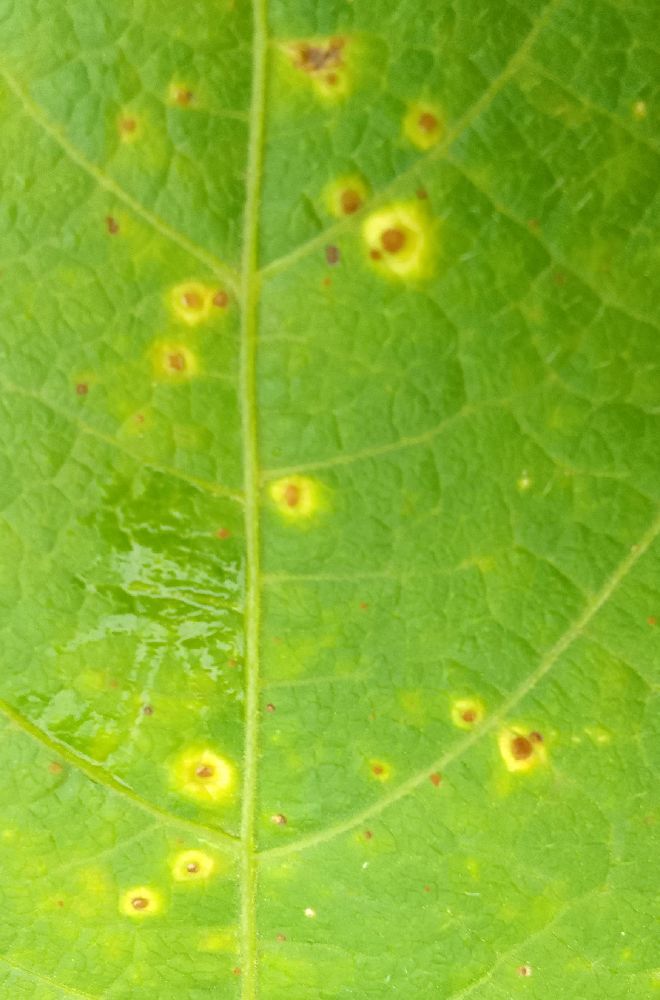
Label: rust